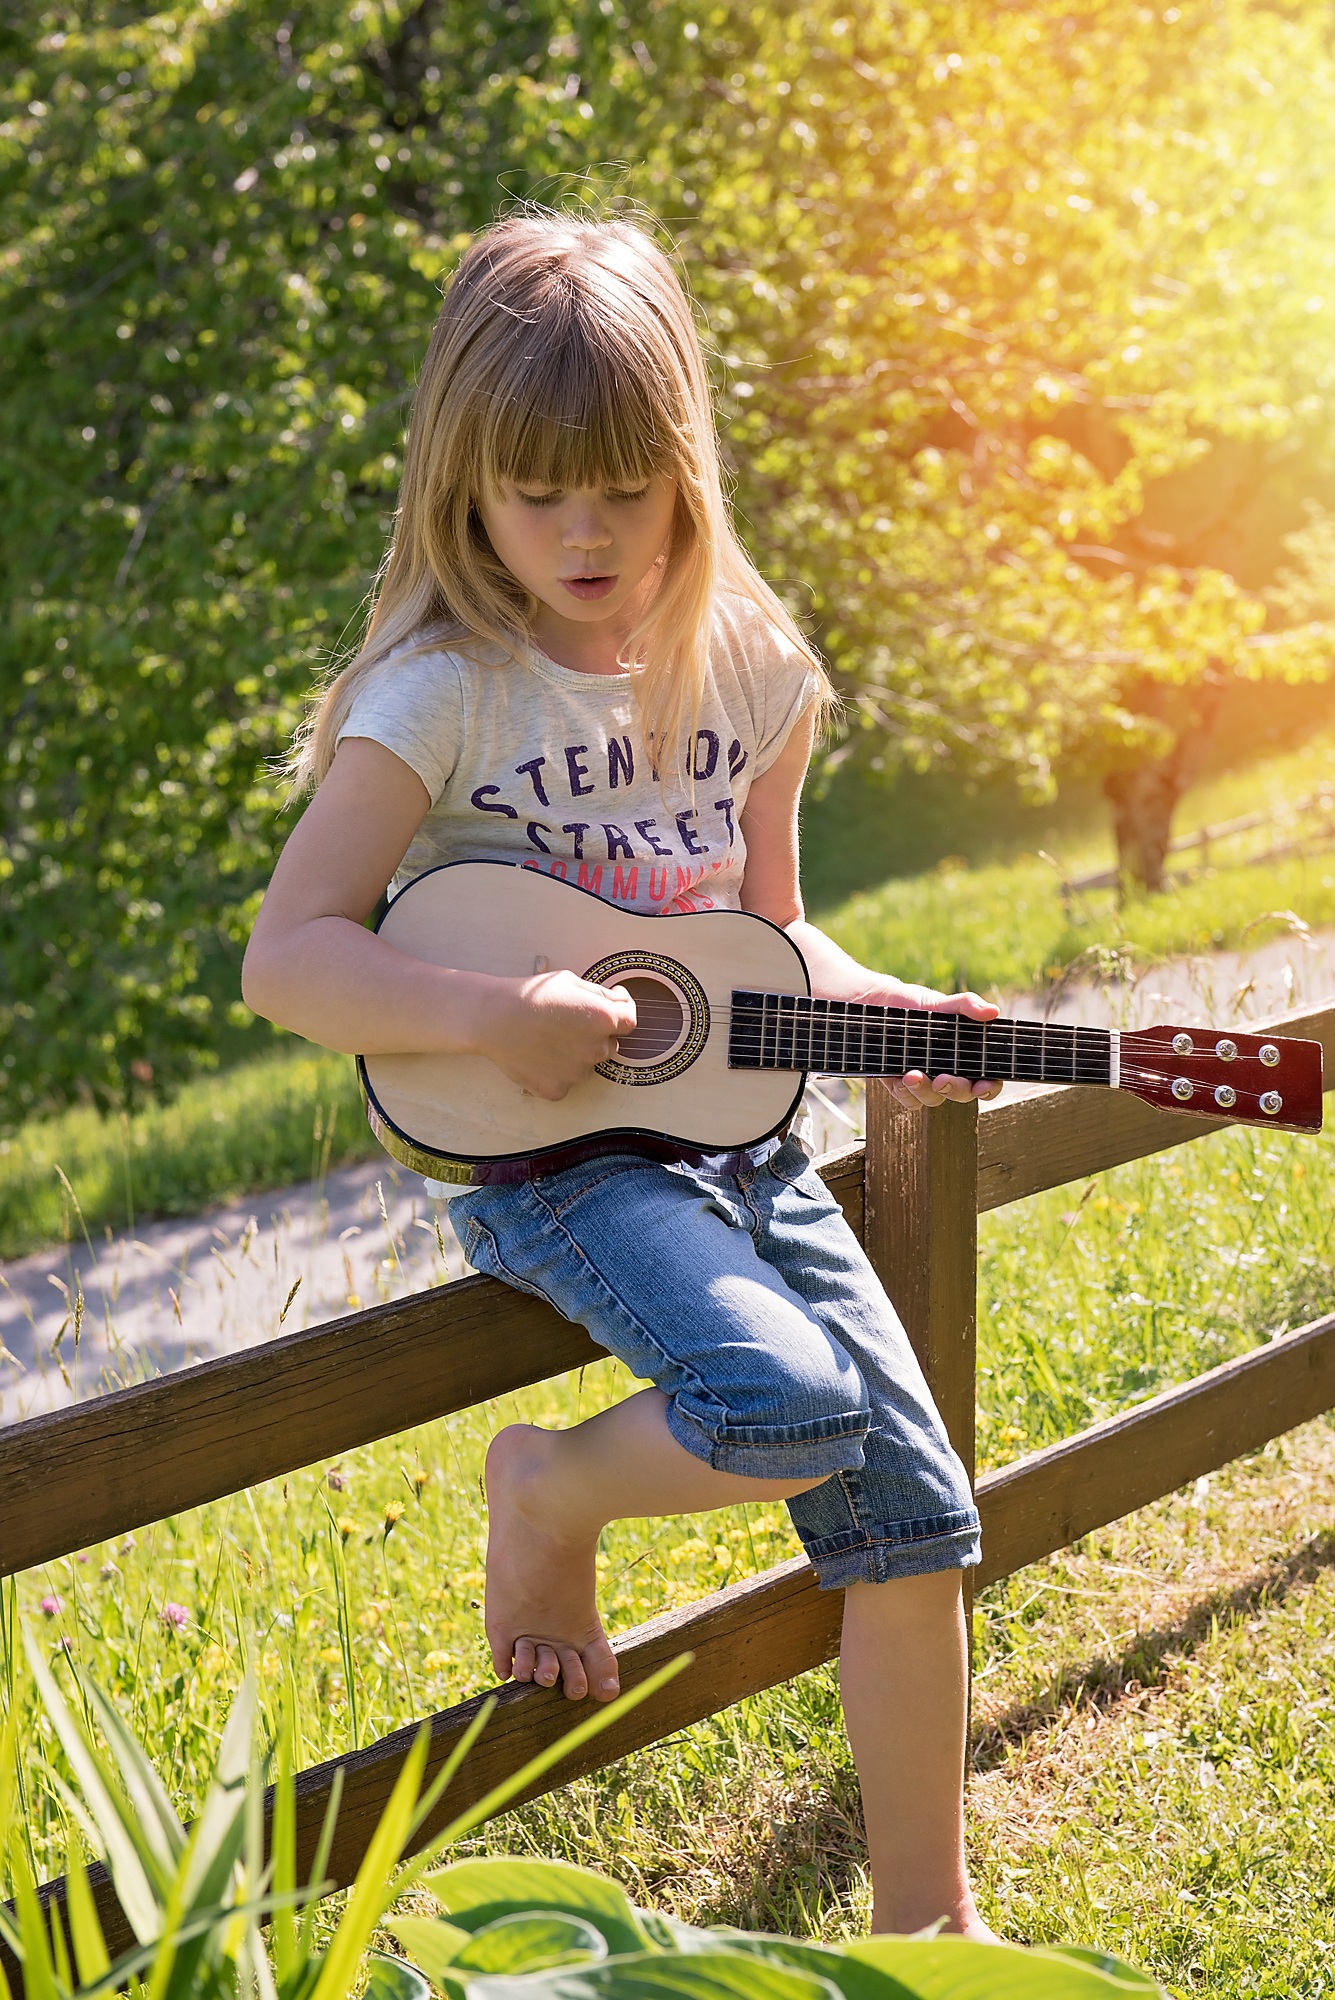
nature, grass, person, music, girl, play, guitar, leg, spring, green, sitting, child, human, clothing, yellow, lady, season, toddler, beauty, out, photo shoot, human positions